Manuel Donley

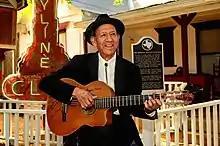
Donley in 2014

Manuel "Cowboy" Donley (July 26, 1927 – June 28, 2020) was a Mexican-born pioneer of Tejano music.